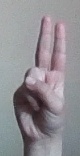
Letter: taa